Indian Shaker Church and Gulick Homestead

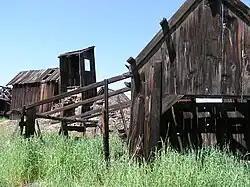
Gulick Homestead buildings in 2004

The Indian Shaker Church and Gulick Homestead are an ensemble of historic buildings in The Dalles, Oregon, United States. Built by Henry Gulick directly on the Columbia riverbank in the 1890s, it is the only remaining 19th century fishing homestead in Oregon. Gulick, an employee of the locally-important Seufert salmon canning concern, included a church building in the complex in "ca." 1896 for his wife, Harriet, a member of the Wasco people. The church was the smallest of five Indian Shaker Church congregations in the state.